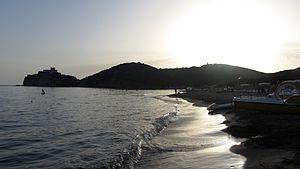
Rocchette est une frazione située sur la commune de Castiglione della Pescaia, province de Grosseto, en Toscane, Italie. Au moment du recensement de 2011 sa population était de 9 habitants.